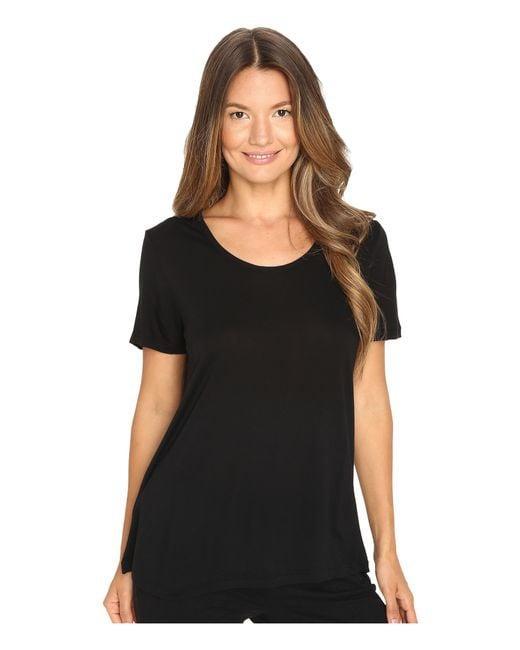
Schwarzes Baumwoll-Rundhals-T-Shirt für Damen